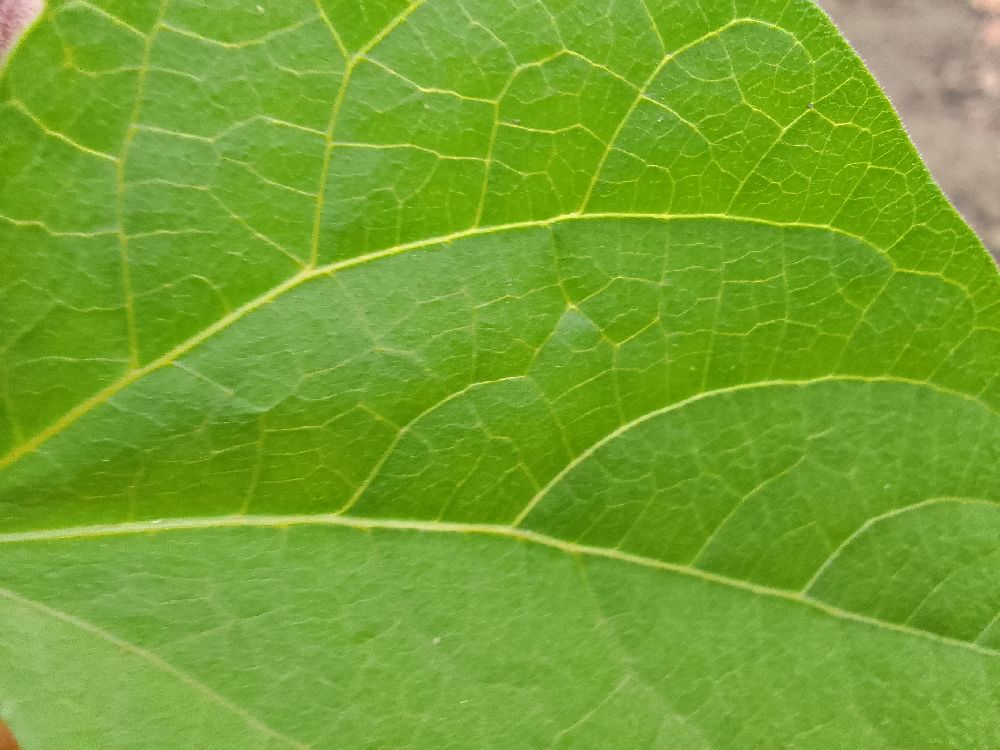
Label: healthy